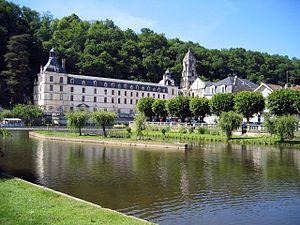
Cet article liste les abbayes bénédictines actives ou ayant existé sur le territoire français actuel. Il s'agit des abbayes de religieux suivant la règle de saint Benoît, à l'exclusion des cisterciens.
Brantôme est une ancienne commune du sud-ouest de la France, située dans le département de la Dordogne en région Nouvelle-Aquitaine, devenue le 1ᵉʳ janvier 2016 une commune déléguée au sein de la commune nouvelle de Brantôme en Périgord.
Le parc naturel régional « Périgord-Limousin », à la périphérie Nord-Ouest du Massif central, a été créé le 9 mars 1998.